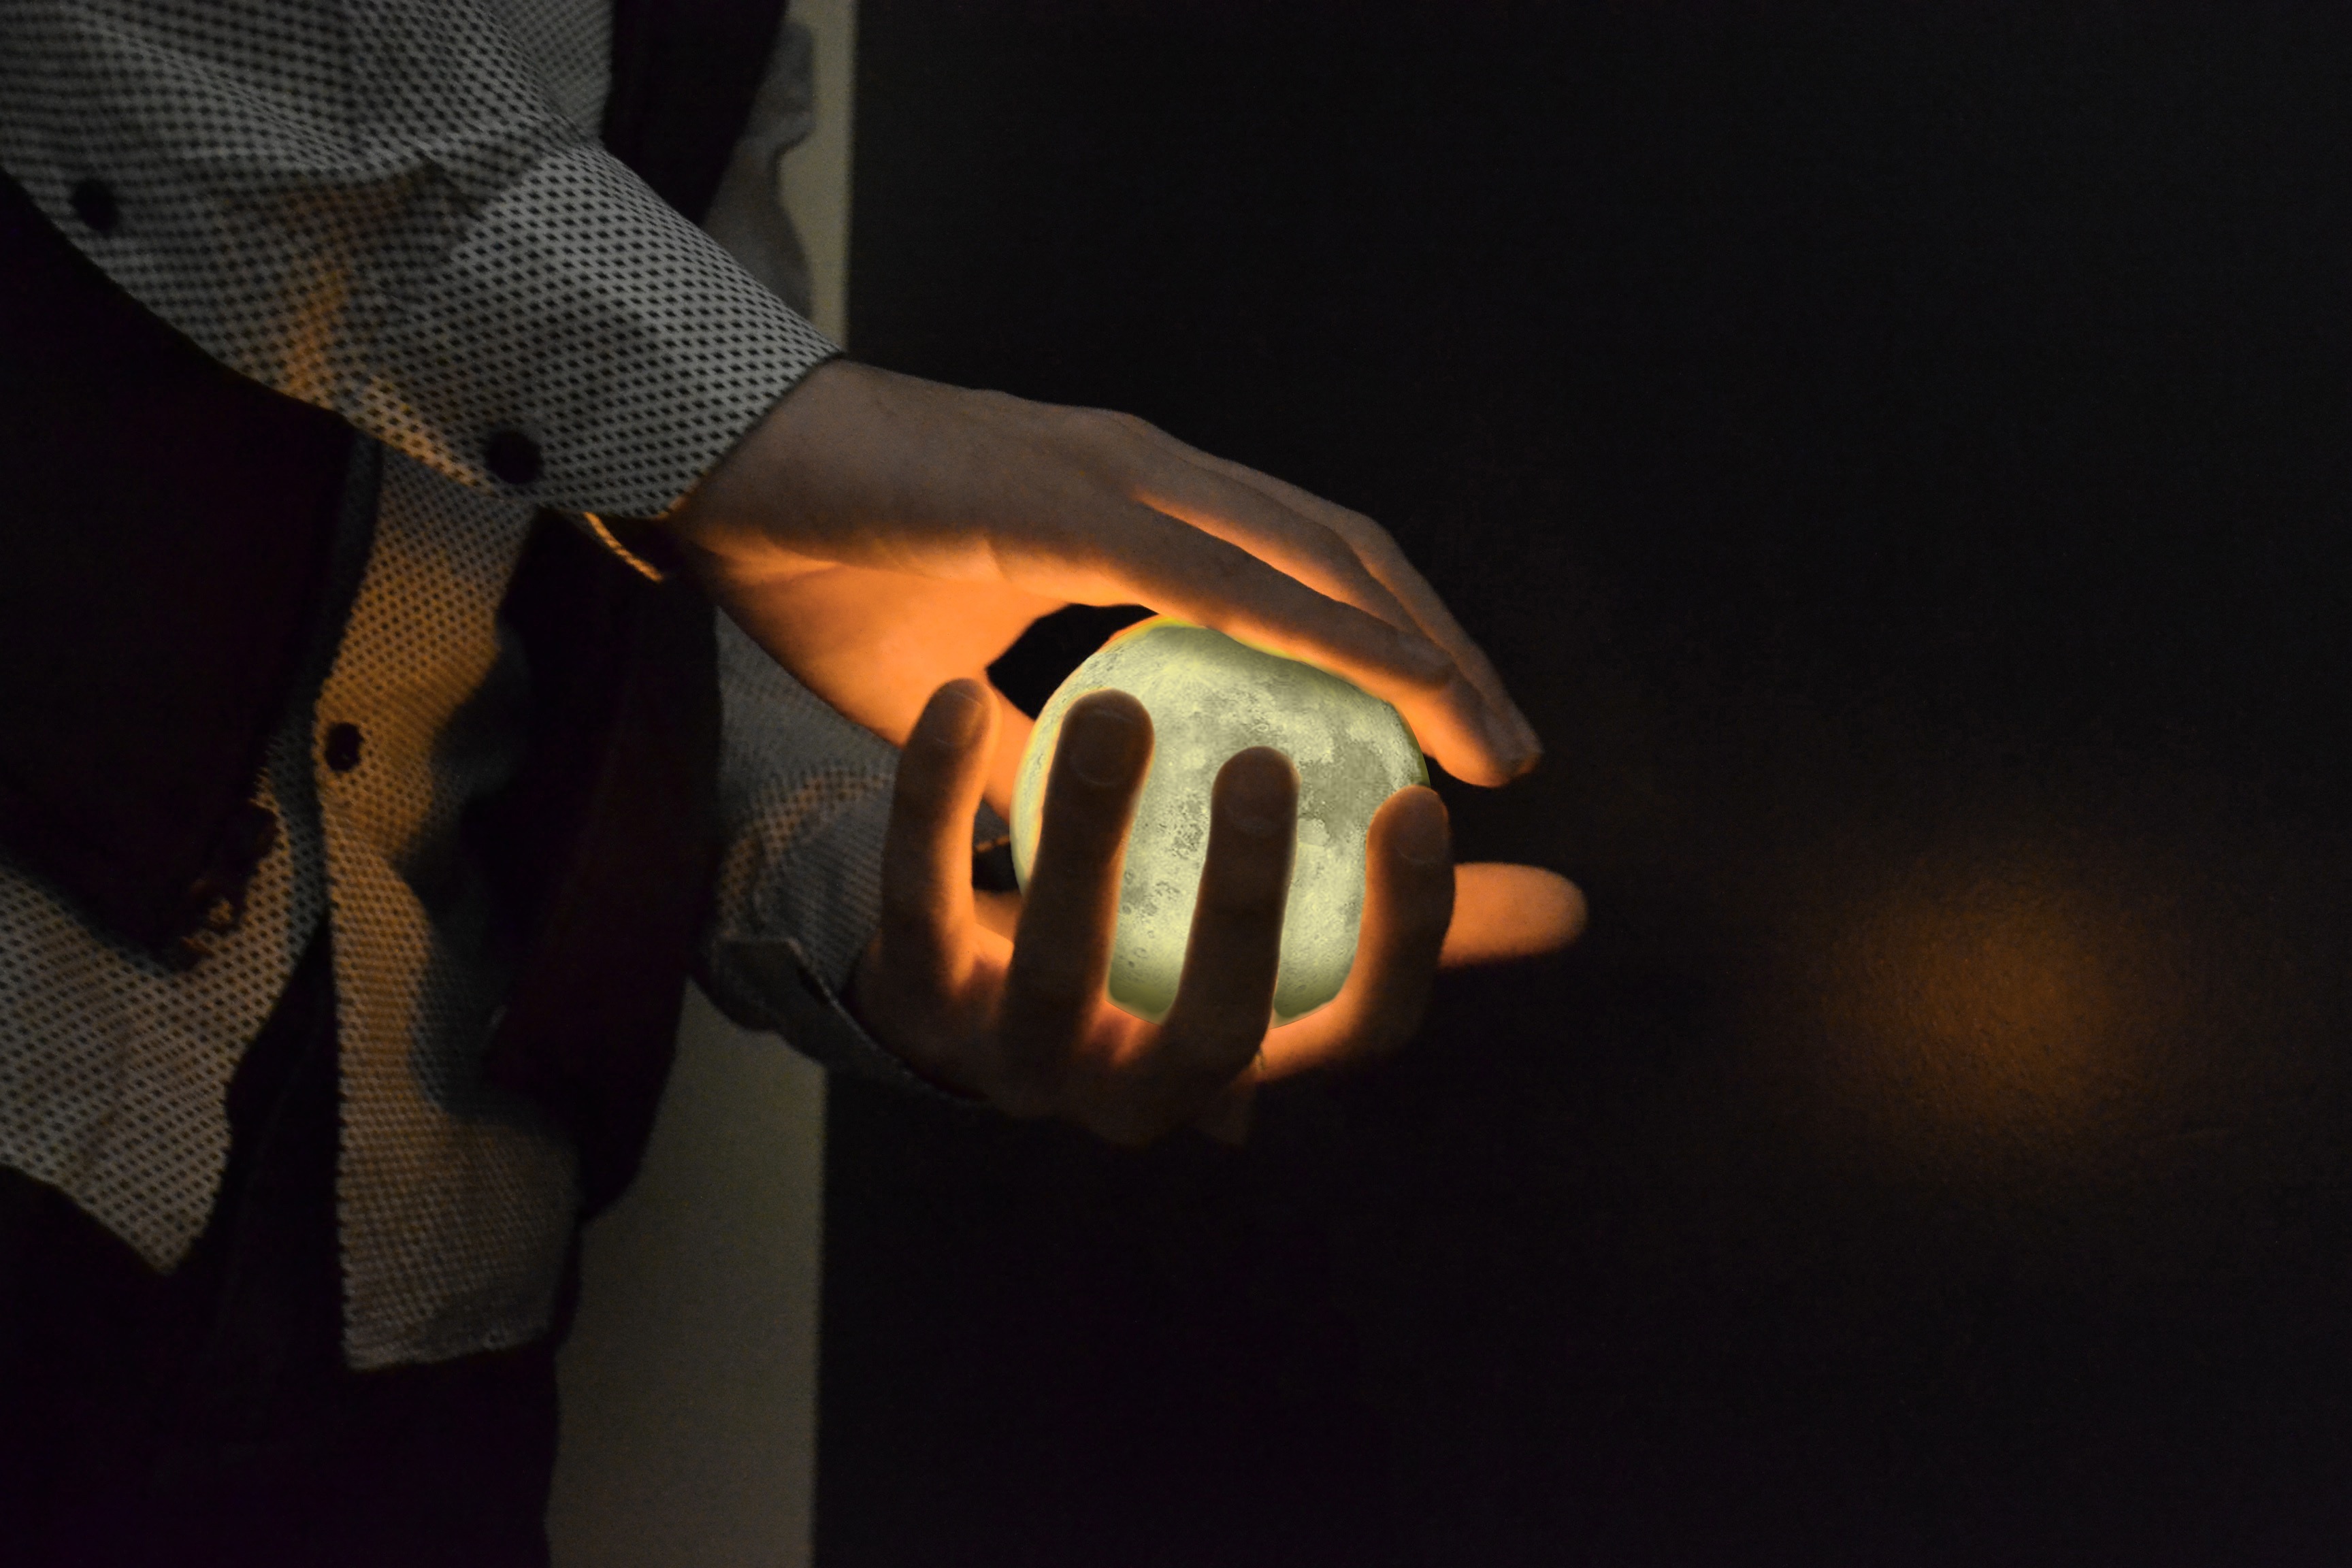
hand, light, night, color, darkness, black, lighting